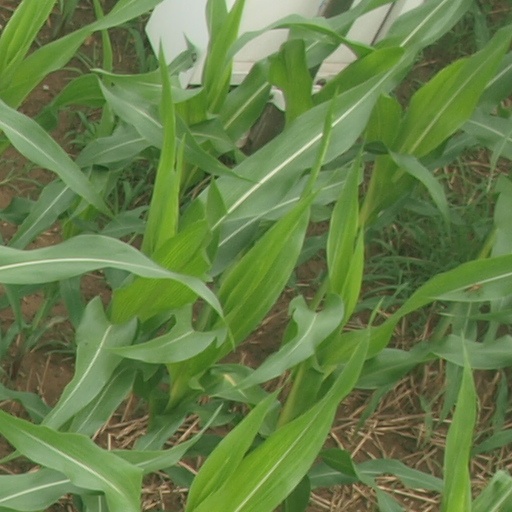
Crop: maize; corn